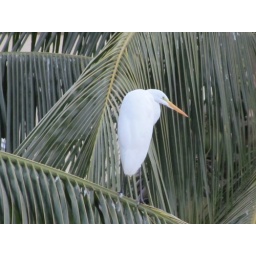
This egret just flew past our balcony and landed up in a 20ft palm tree